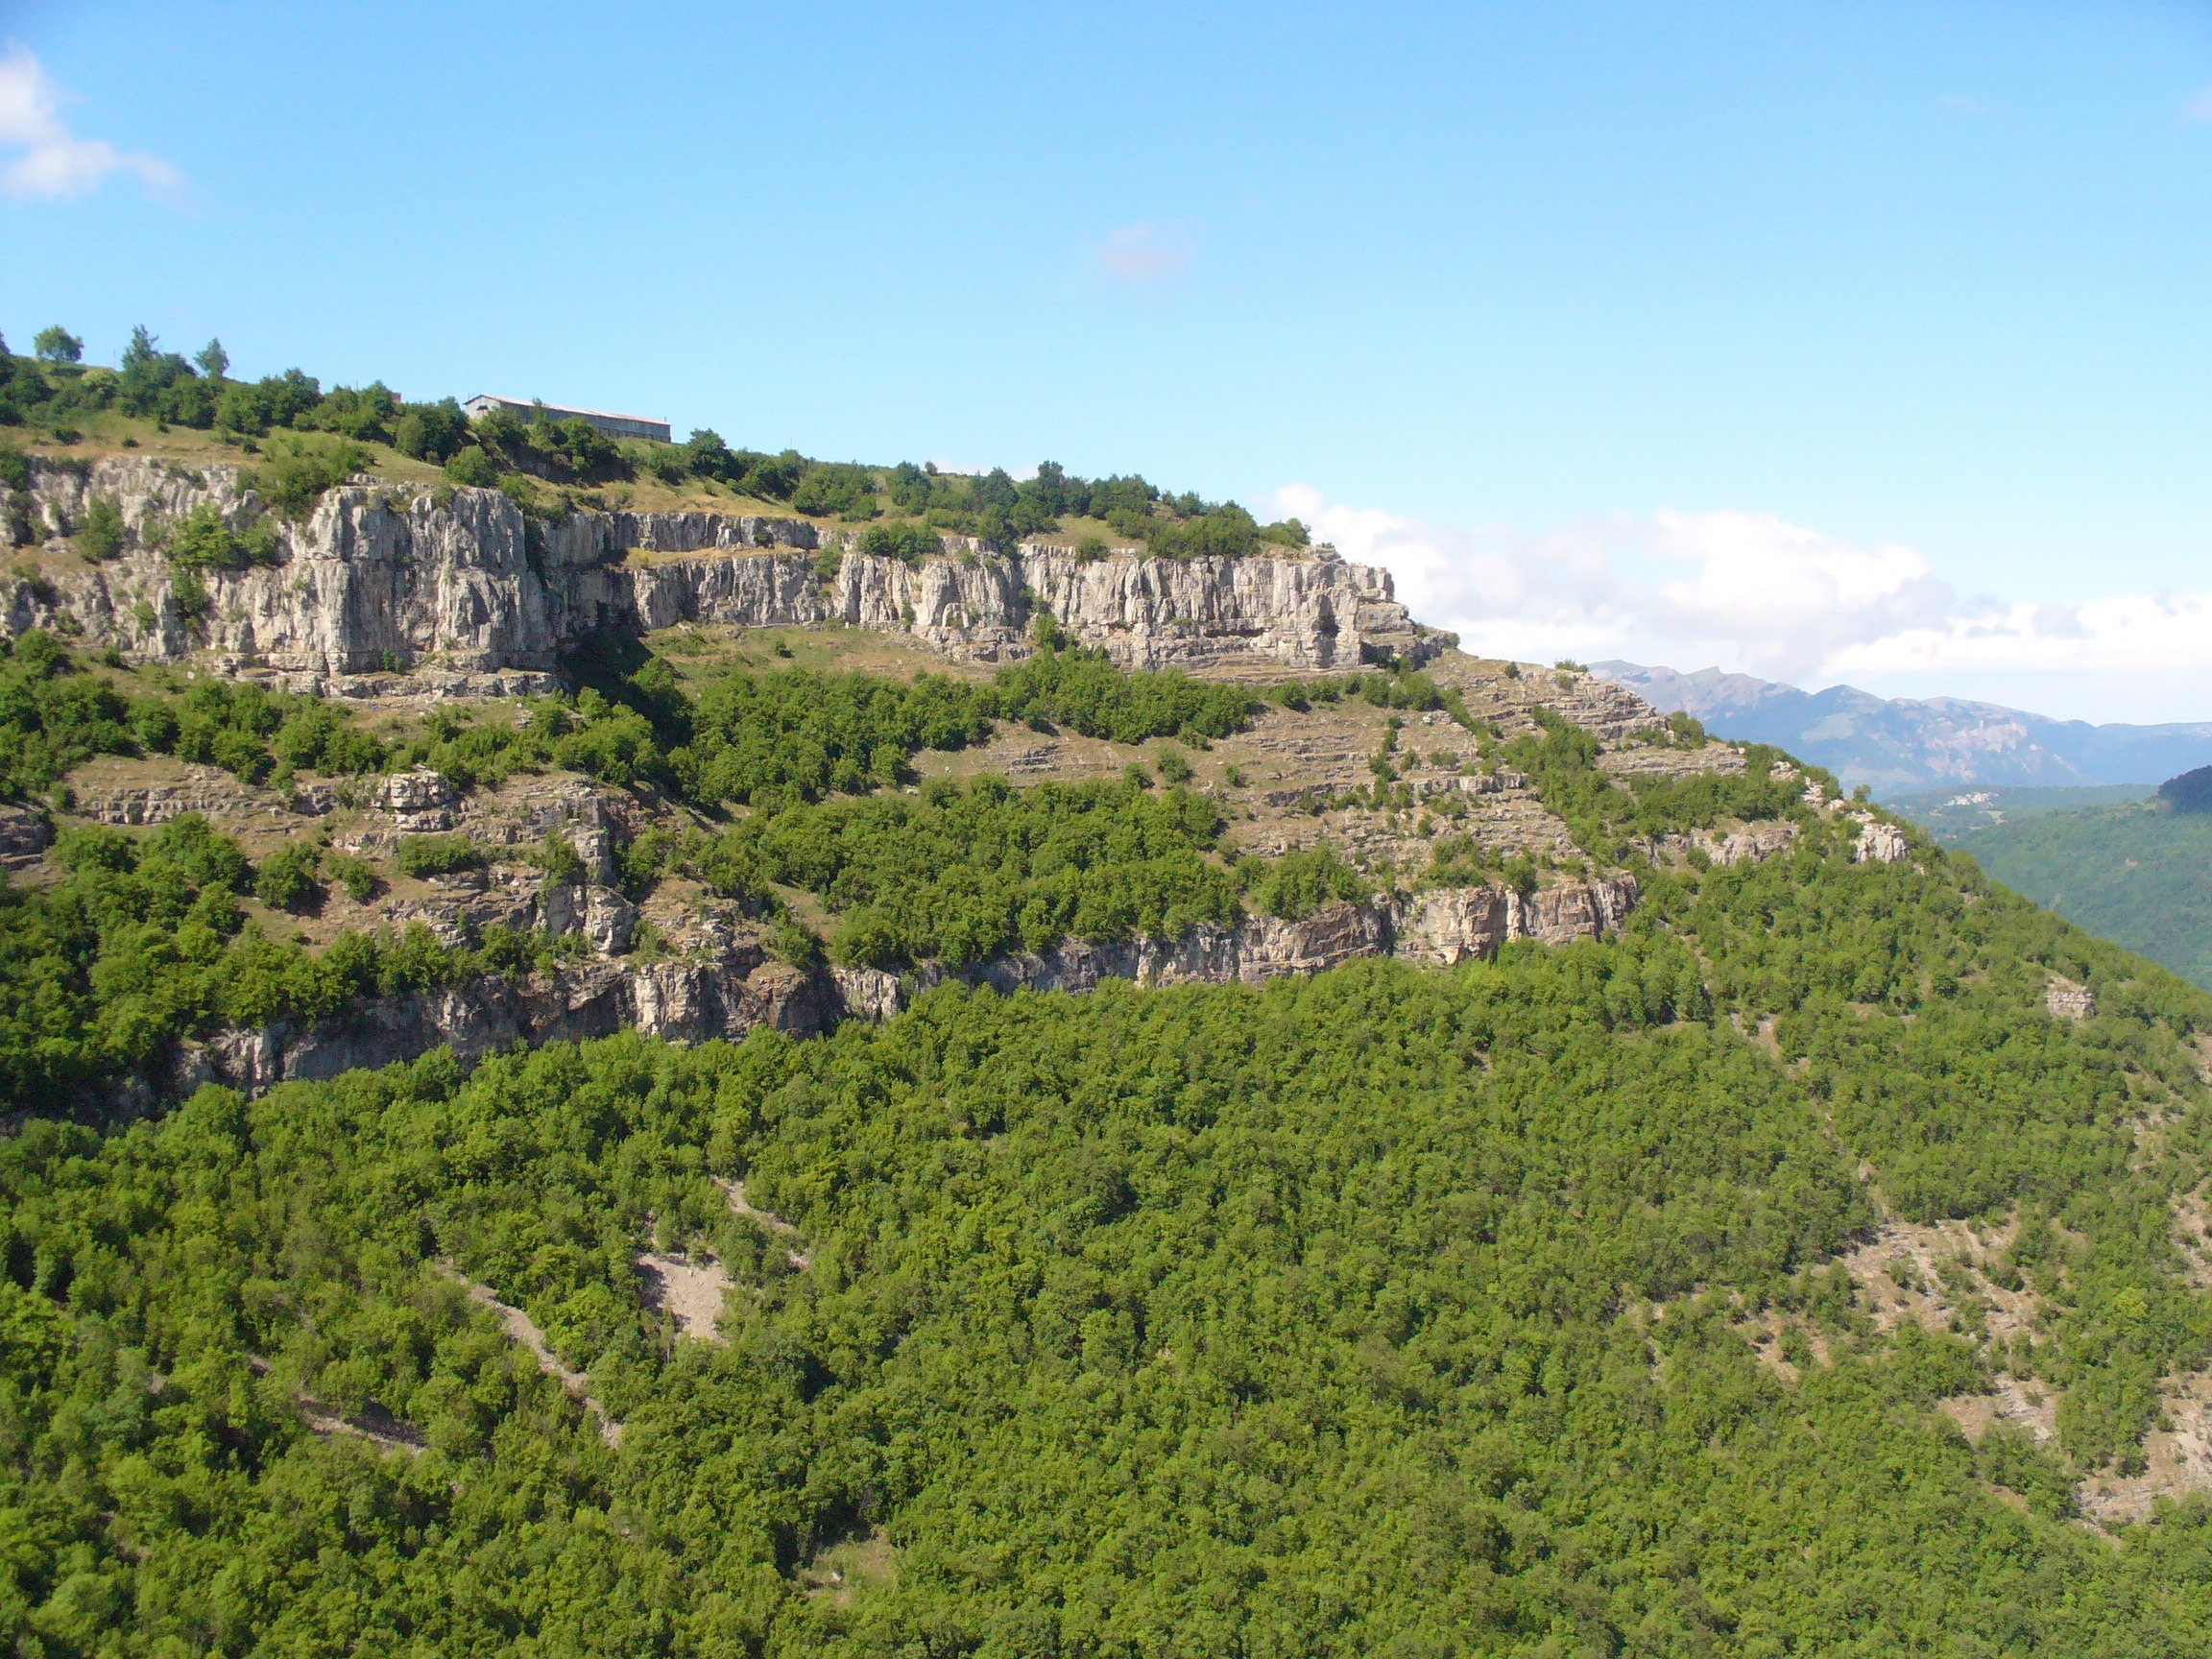
landscape, nature, outdoor, wilderness, mountain, hill, valley, land, mountain range, panorama, village, cliff, wild, environment, scenic, natural, scenery, tourism, terrain, ridge, mountains, plateau, ecosystem, aerial photography, hill station, geographical feature, iskar